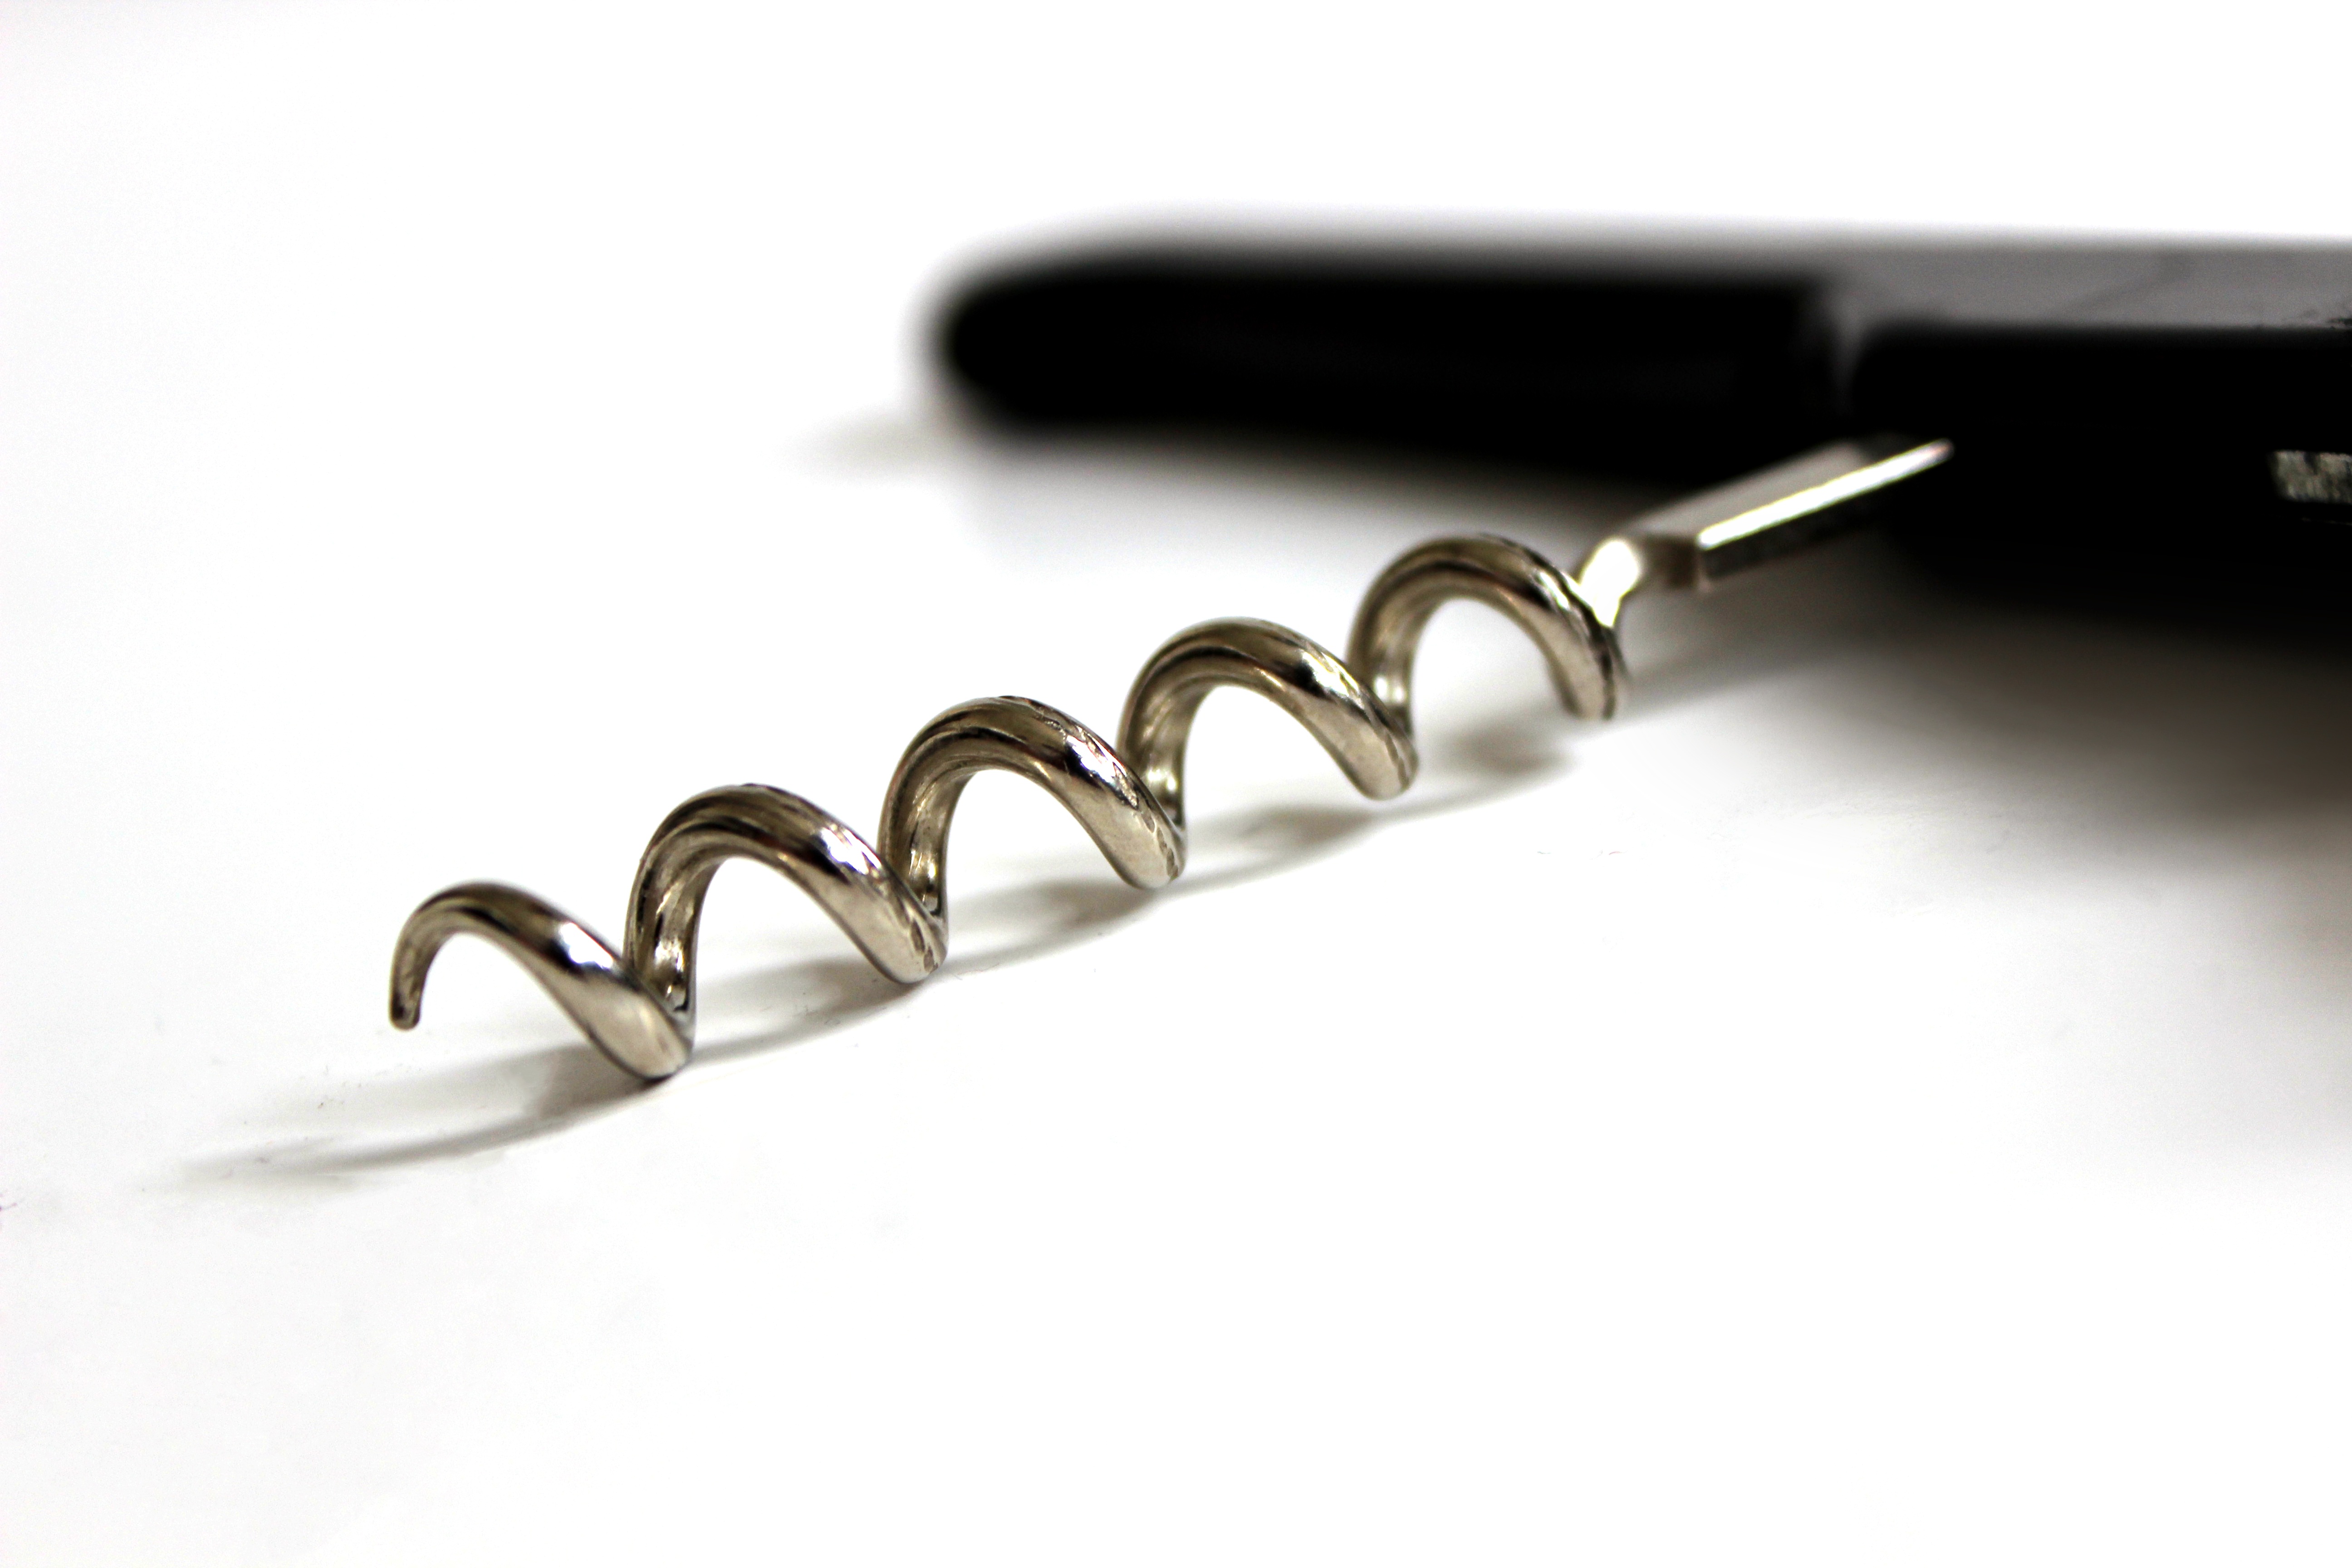
silhouette, sharp, wine, spiral, chain, tool, stream, reflection, metal, kitchen, object, screw, bracelet, jewellery, cork, shadows, silver, circular, glasses, drunk, course, rolled, souvenir, curled, winery, helix, perception, anxiety, circling, radial, pointy, coiled, scrolled, complicated, meaning, corkscrew, figurative, unwind, rewind, fashion accessory, wine opener, screw shaped, curling